Joe K. Longley

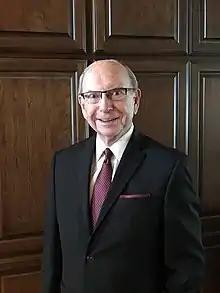
Joe Longley, State Bar of Texas.

Joe K. Longley (born February 10, 1943) is an American lawyer. He was the first Chief of the Antitrust and Consumer Protection Division of the Texas Attorney General’s Office in 1973, and in 1979 was cofounder of the law firm Longley & Maxwell, LLP. In 2018 he became the President of the Texas State Bar.